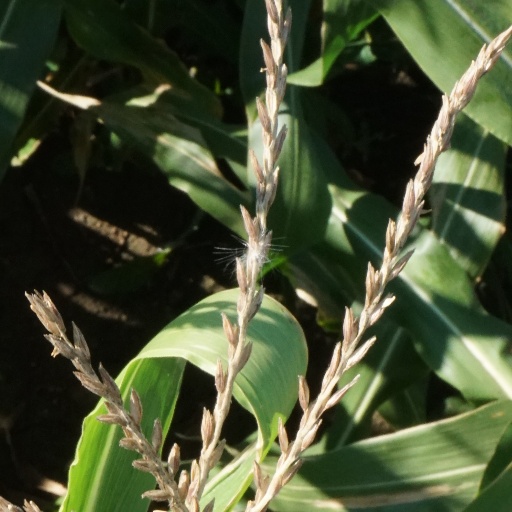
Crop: maize; corn